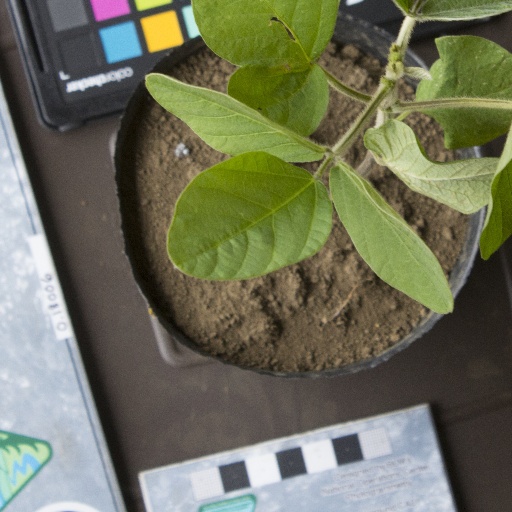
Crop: soybean